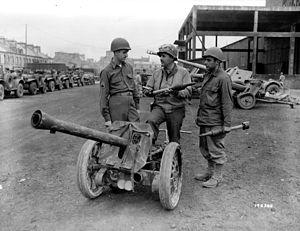
Le 8,8-cm Raketenwerfer 43 « puppchen » est un canon antichar léger déployé par le Troisième Reich lors de la Seconde Guerre mondiale. Il tire une roquette semblable à celle du Raketenpanzerbüchse 43, à une distance trois fois supérieure. Il apparaît au front en octobre 1943, mais son utilisation pâtit d'un manque de munitions.